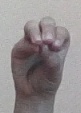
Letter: ha